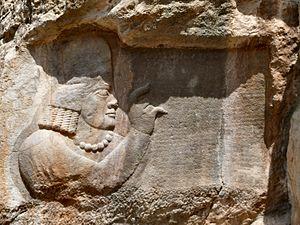
Kartir est un personnage politique et religieux sassanide du IIIᵉ siècle de l'ère chrétienne, qui joua un rôle très important au début de la dynastie sassanide. Il réforma la foi zoroastrienne et introduisit l'orthodoxie zoroastrienne dans l'Empire Sassanide.